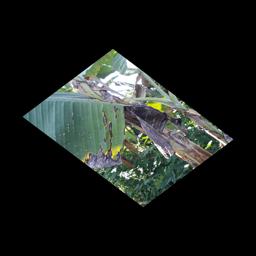
Label: POTASSIUM DEFICIENCY